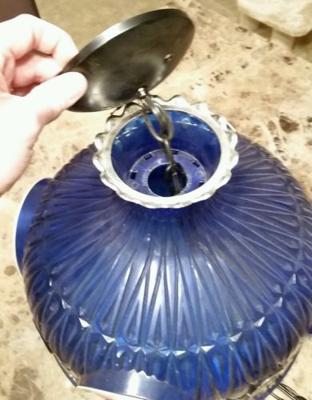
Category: table